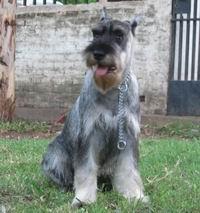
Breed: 220-n000053-standard_schnauzer